Varsity Rugby

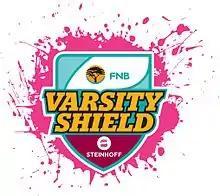
The Varsity Shield logo

The Varsity Shield is the second-tier Varsity Rugby competition and is contested on an annual basis between the five next-best university rugby union teams in South Africa after the eight Varsity Cup teams. The competition – known as the "FNB Varsity Shield presented by Steinhoff International" for sponsorship reasons – was first held in 2011. The most successful team in the competition to date is , who won the inaugural competition, and also in 2013 and 2014. won the competition in 2012 before becoming the first team to earn promotion to the Varsity Cup competition for 2013. CUT Ixias also won promotion in 2014, while the 2015 Varsity Shield was won by for the first time.